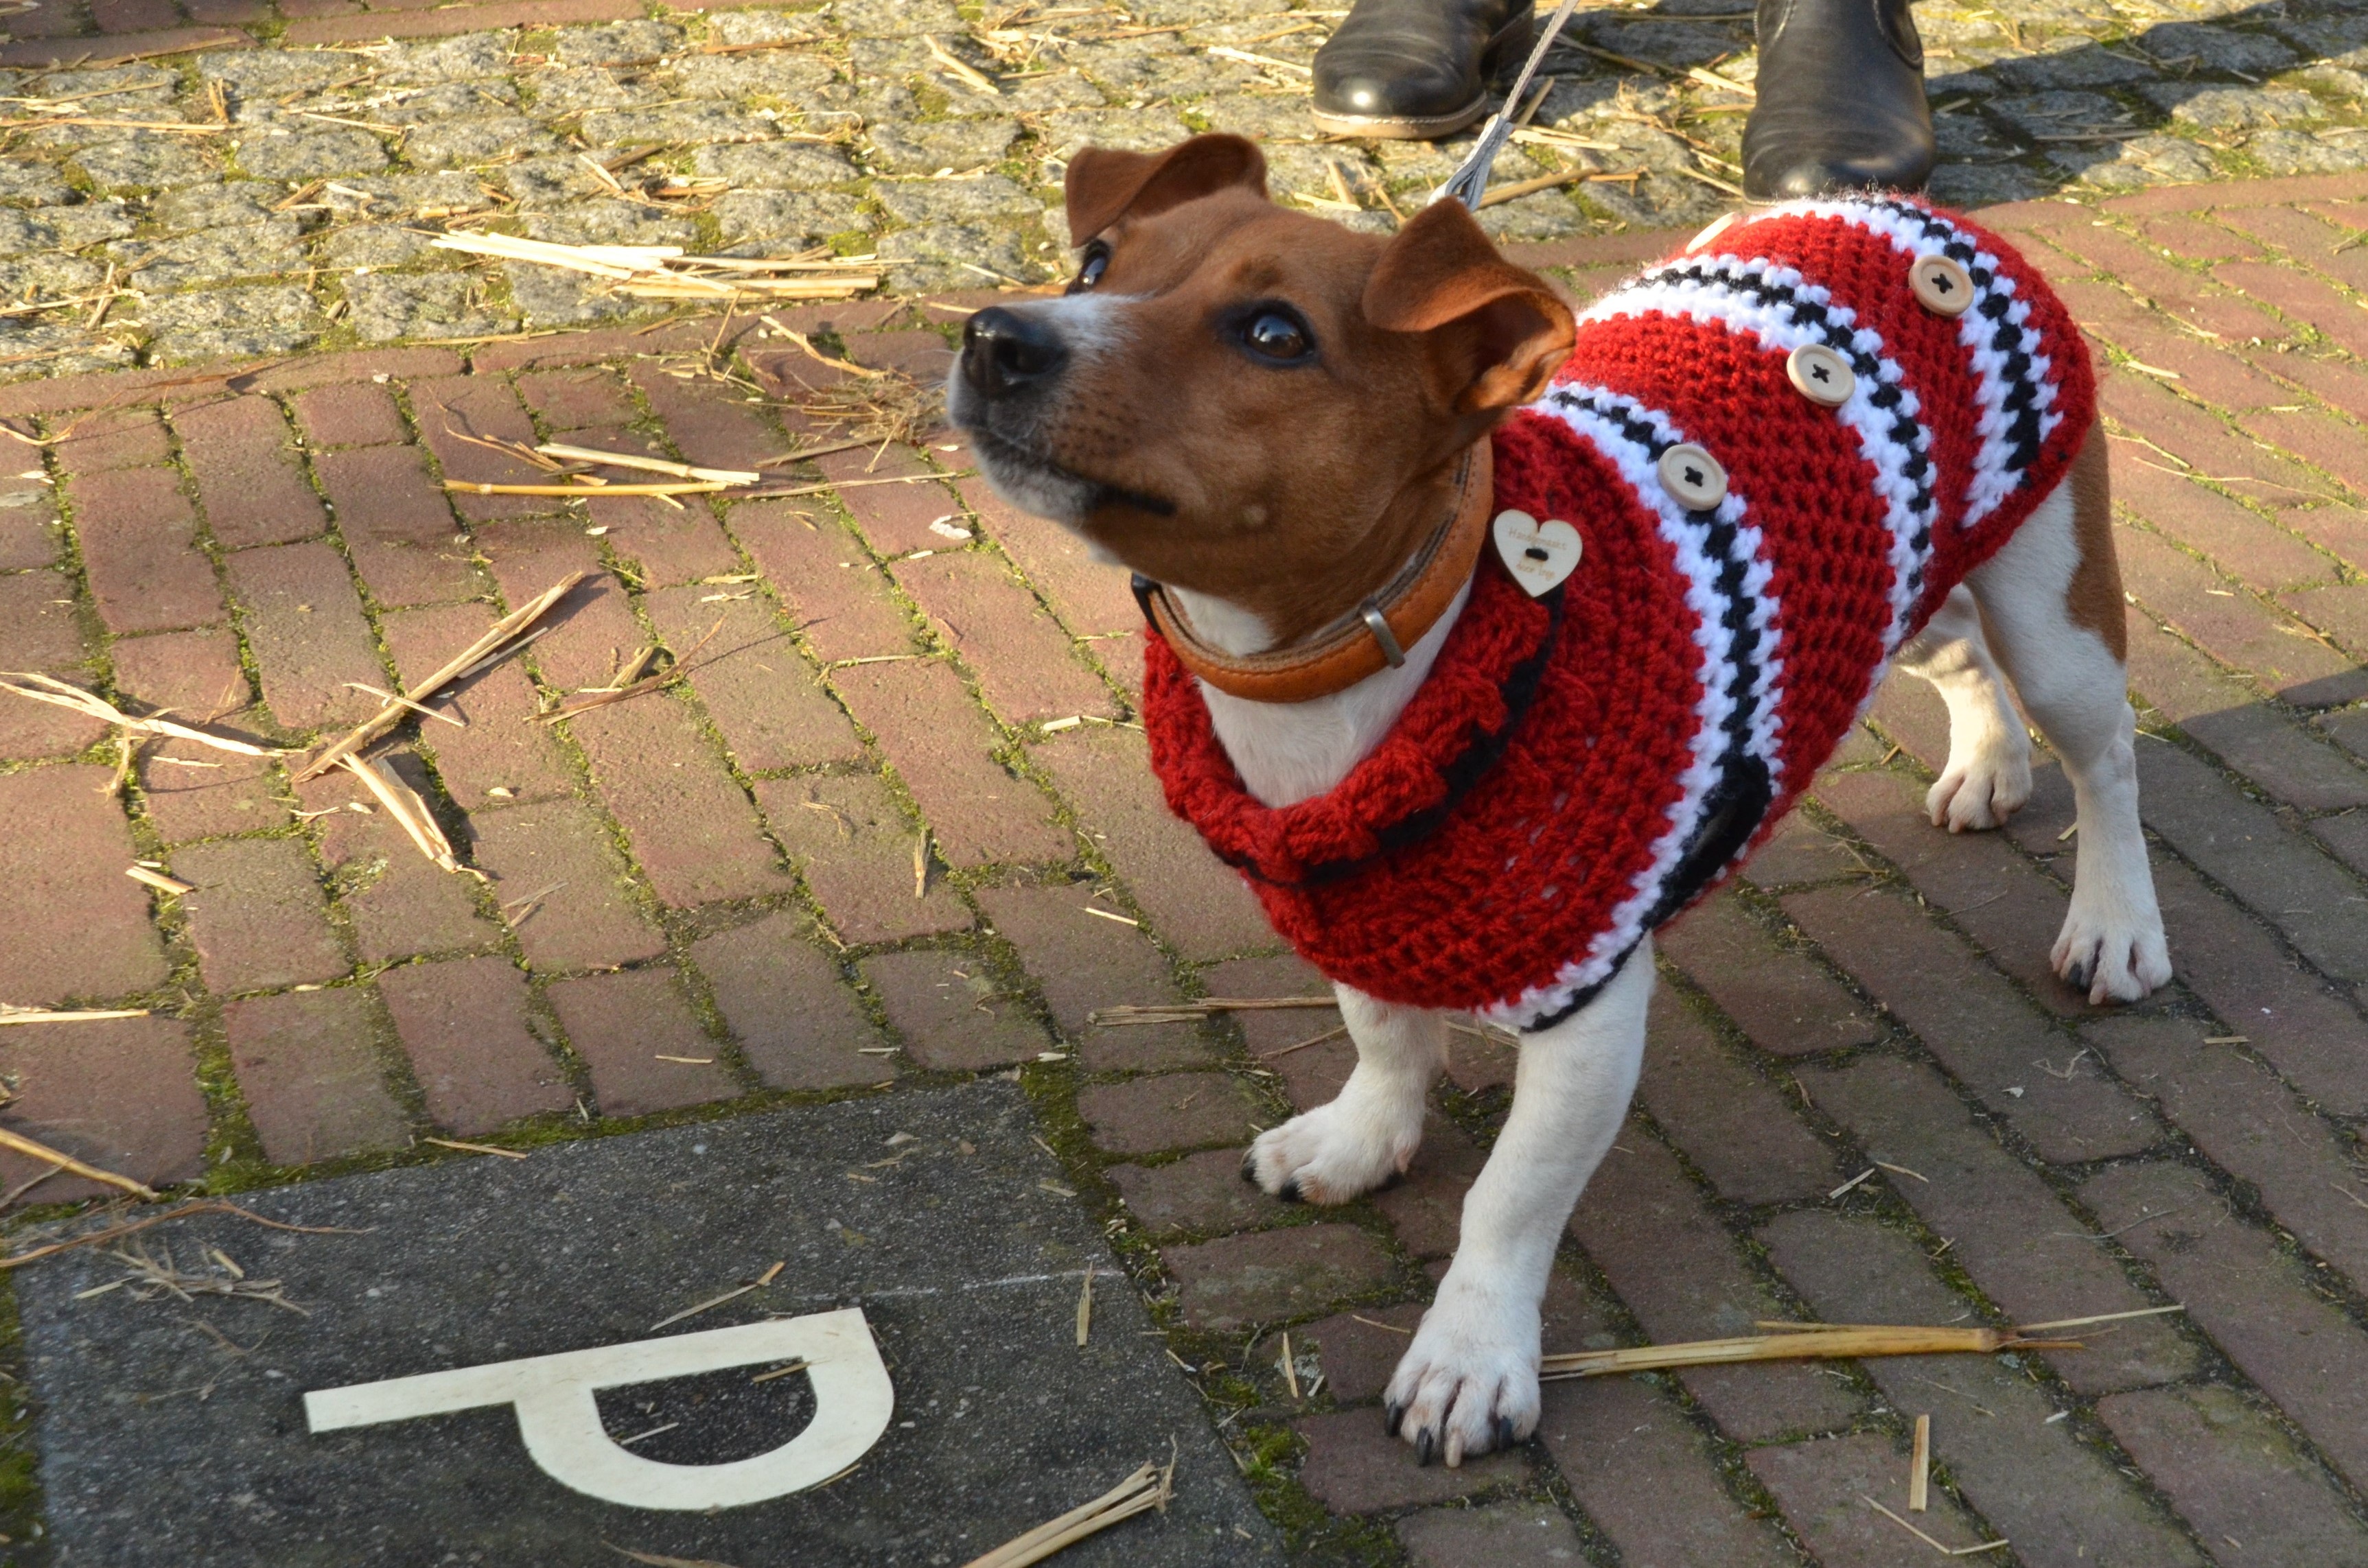
cold, winter, dog, pet, mammal, jacket, sweater, vertebrate, terrier, hooks, jack russell, dog like mammal